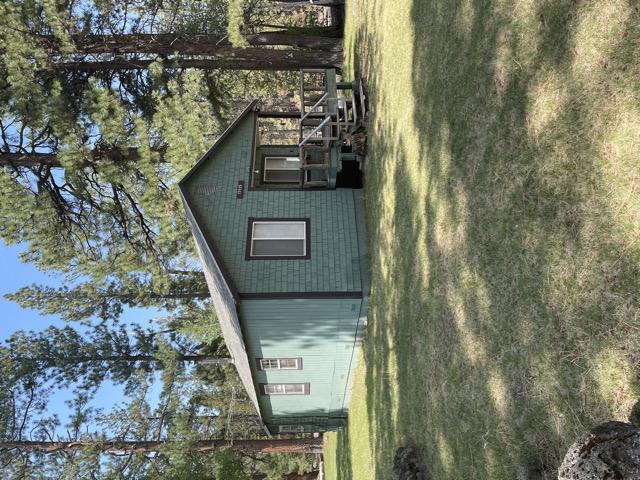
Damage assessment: no_damage